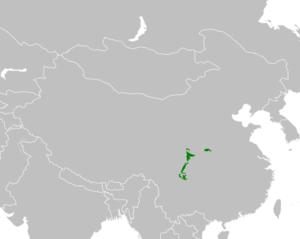
Le panda géant est une espèce de mammifères, habituellement classée dans la famille des ursidés, endémique de la Chine centrale. Il fait partie de l'ordre des Carnivores, même si son régime alimentaire est constitué à 99 % de végétaux, principalement du bambou.